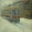
Label: streetcar